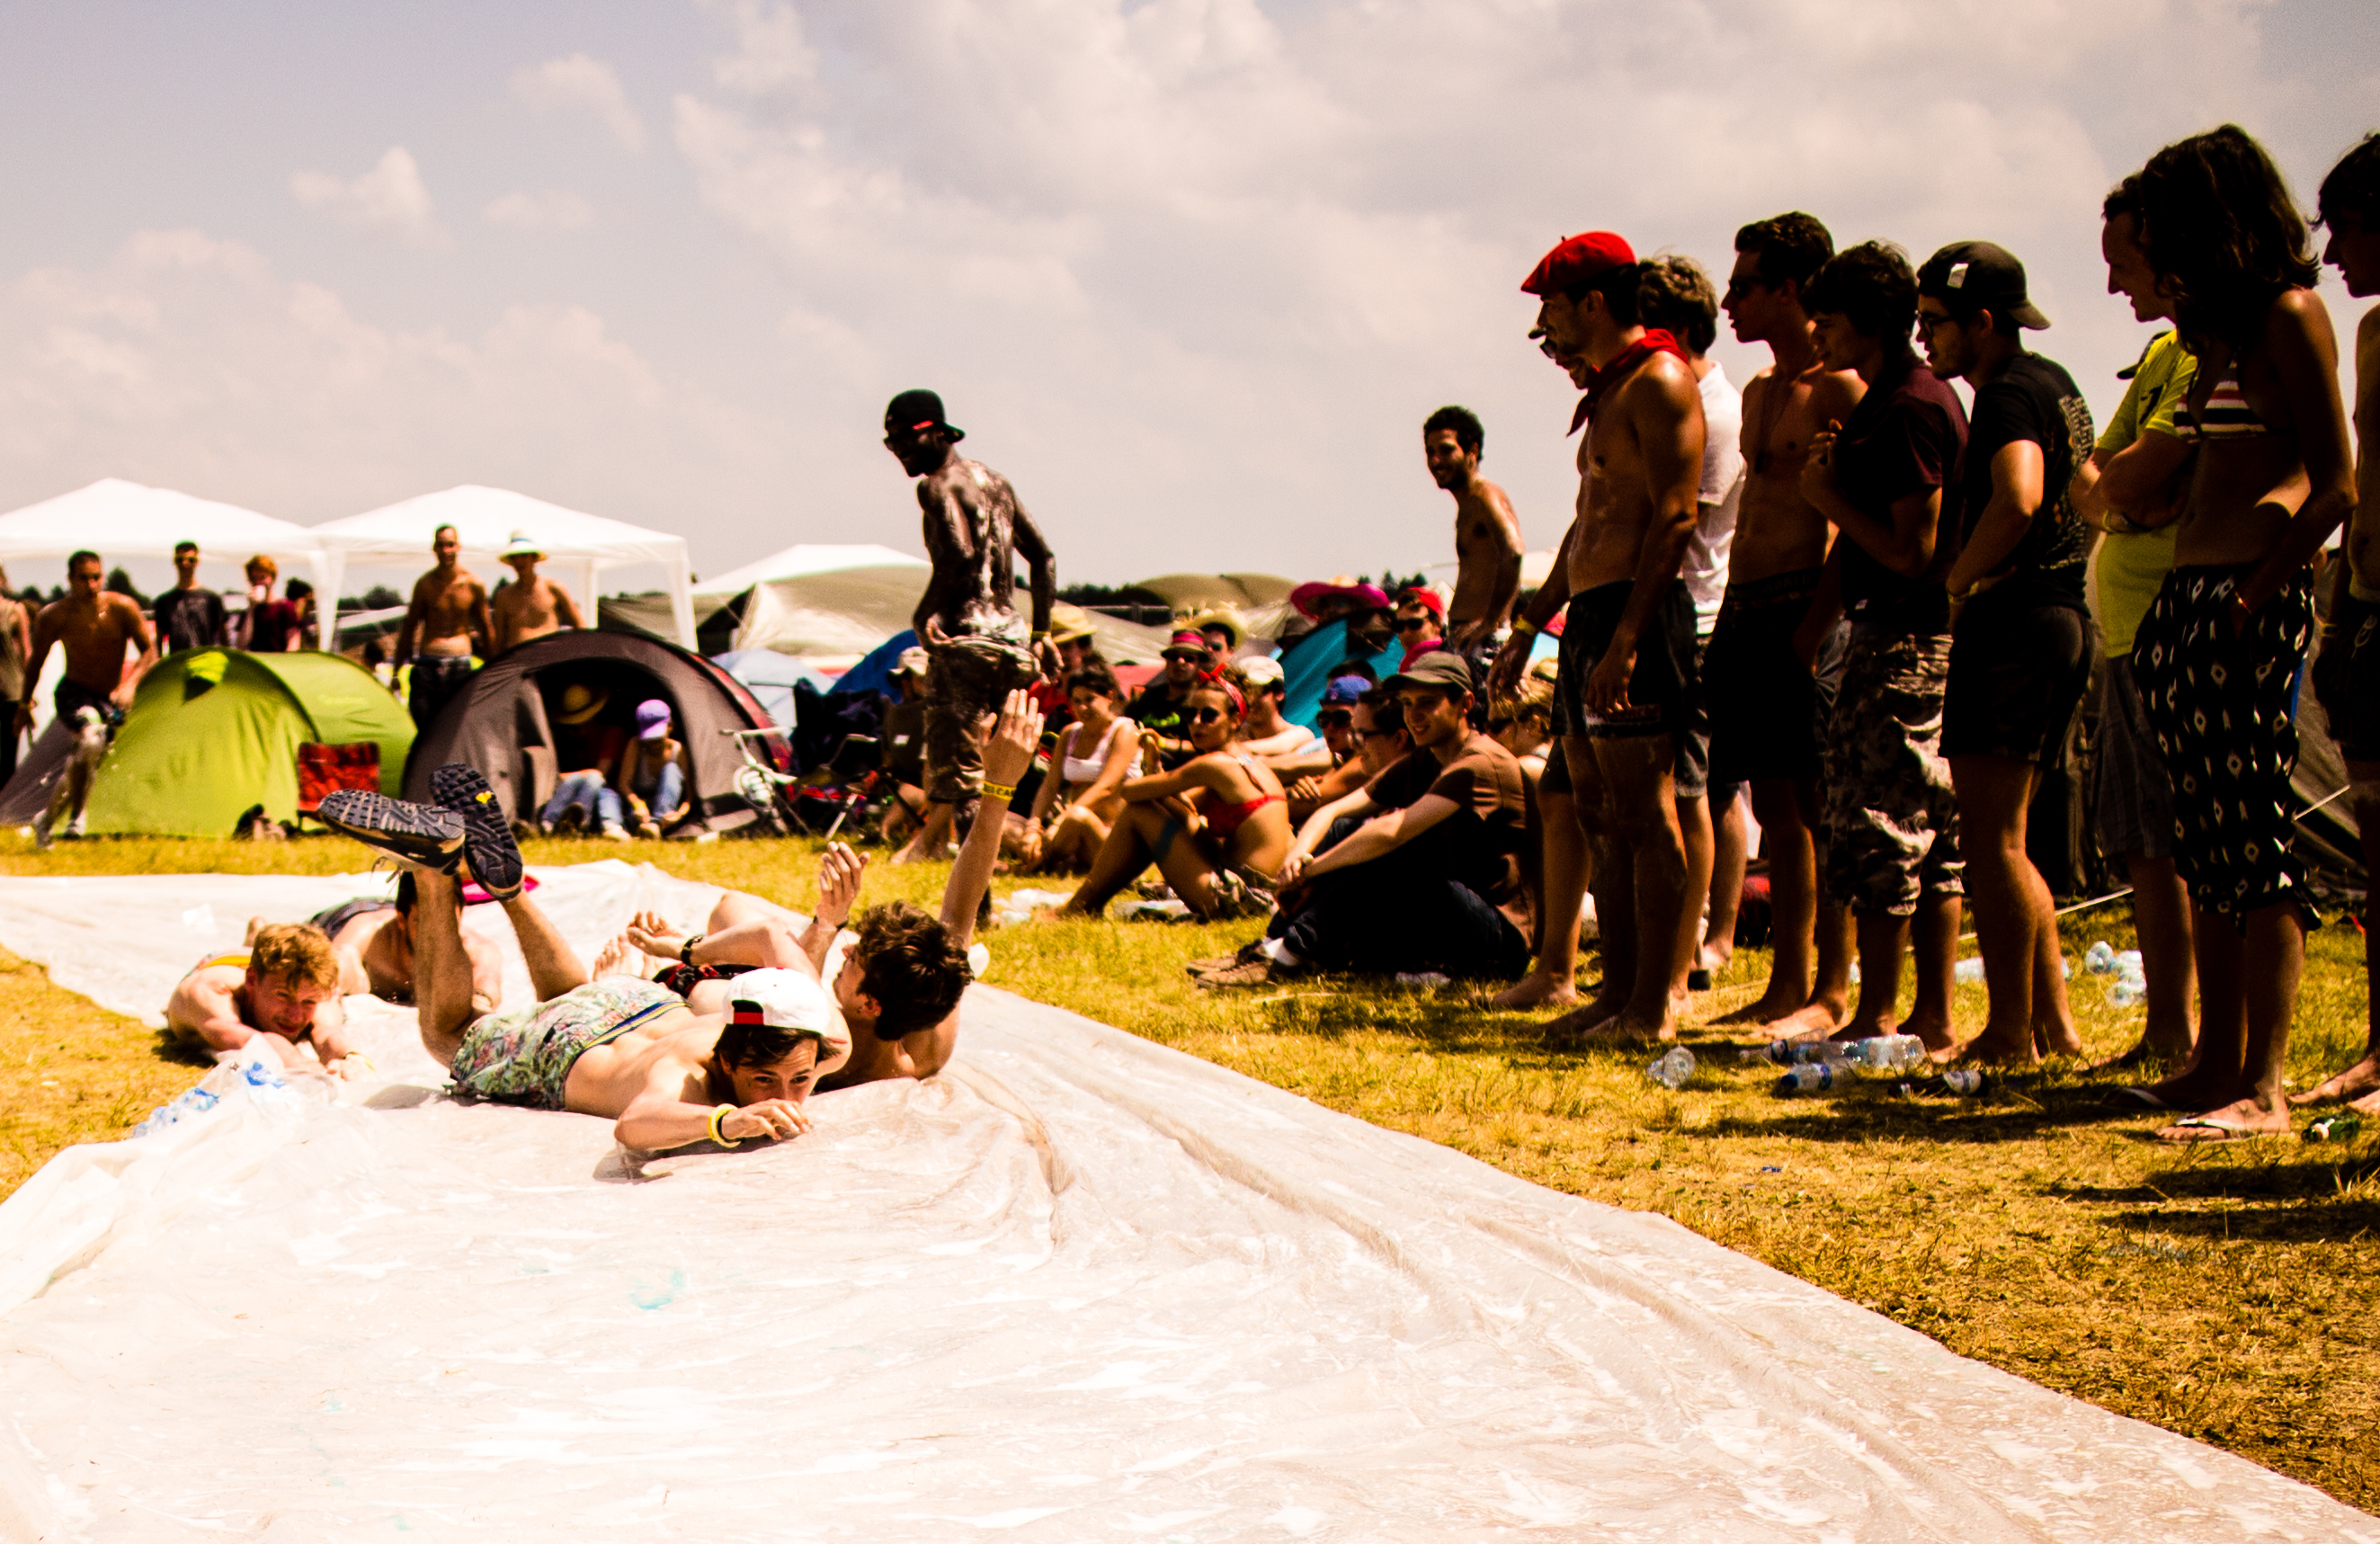
people, crowd, canon, camping, festival, eosm, 2013, belfort, eurockeennes, eurocks, fun, ventriglisse